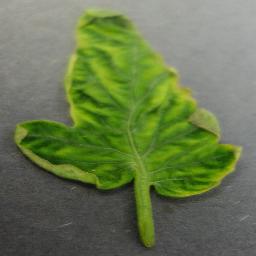
Label: Tomato___Tomato_Yellow_Leaf_Curl_Virus